Mac (computer)

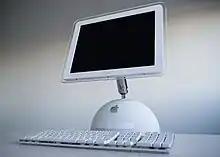
The "Sunflower" iMac G4 is an industrial design innovation.

The design language of consumer Macs shifted again from colored plastics to white polycarbonate with the introduction of the 2001 Dual USB "Ice" iBook. To increase the iBook's durability, it eliminated doors and handles, and gained a more minimalistic exterior. Ive attempted to go beyond the quadrant with Power Mac G4 Cube, an innovation beyond the computer tower in a professional desktop far smaller than the Power Mac. The Cube failed in the market and was withdrawn from sale after one year. However, Ive considered it beneficial, because it helped Apple gain experience in complex machining and miniaturization.